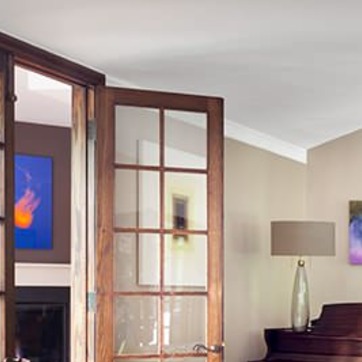
Material: glass